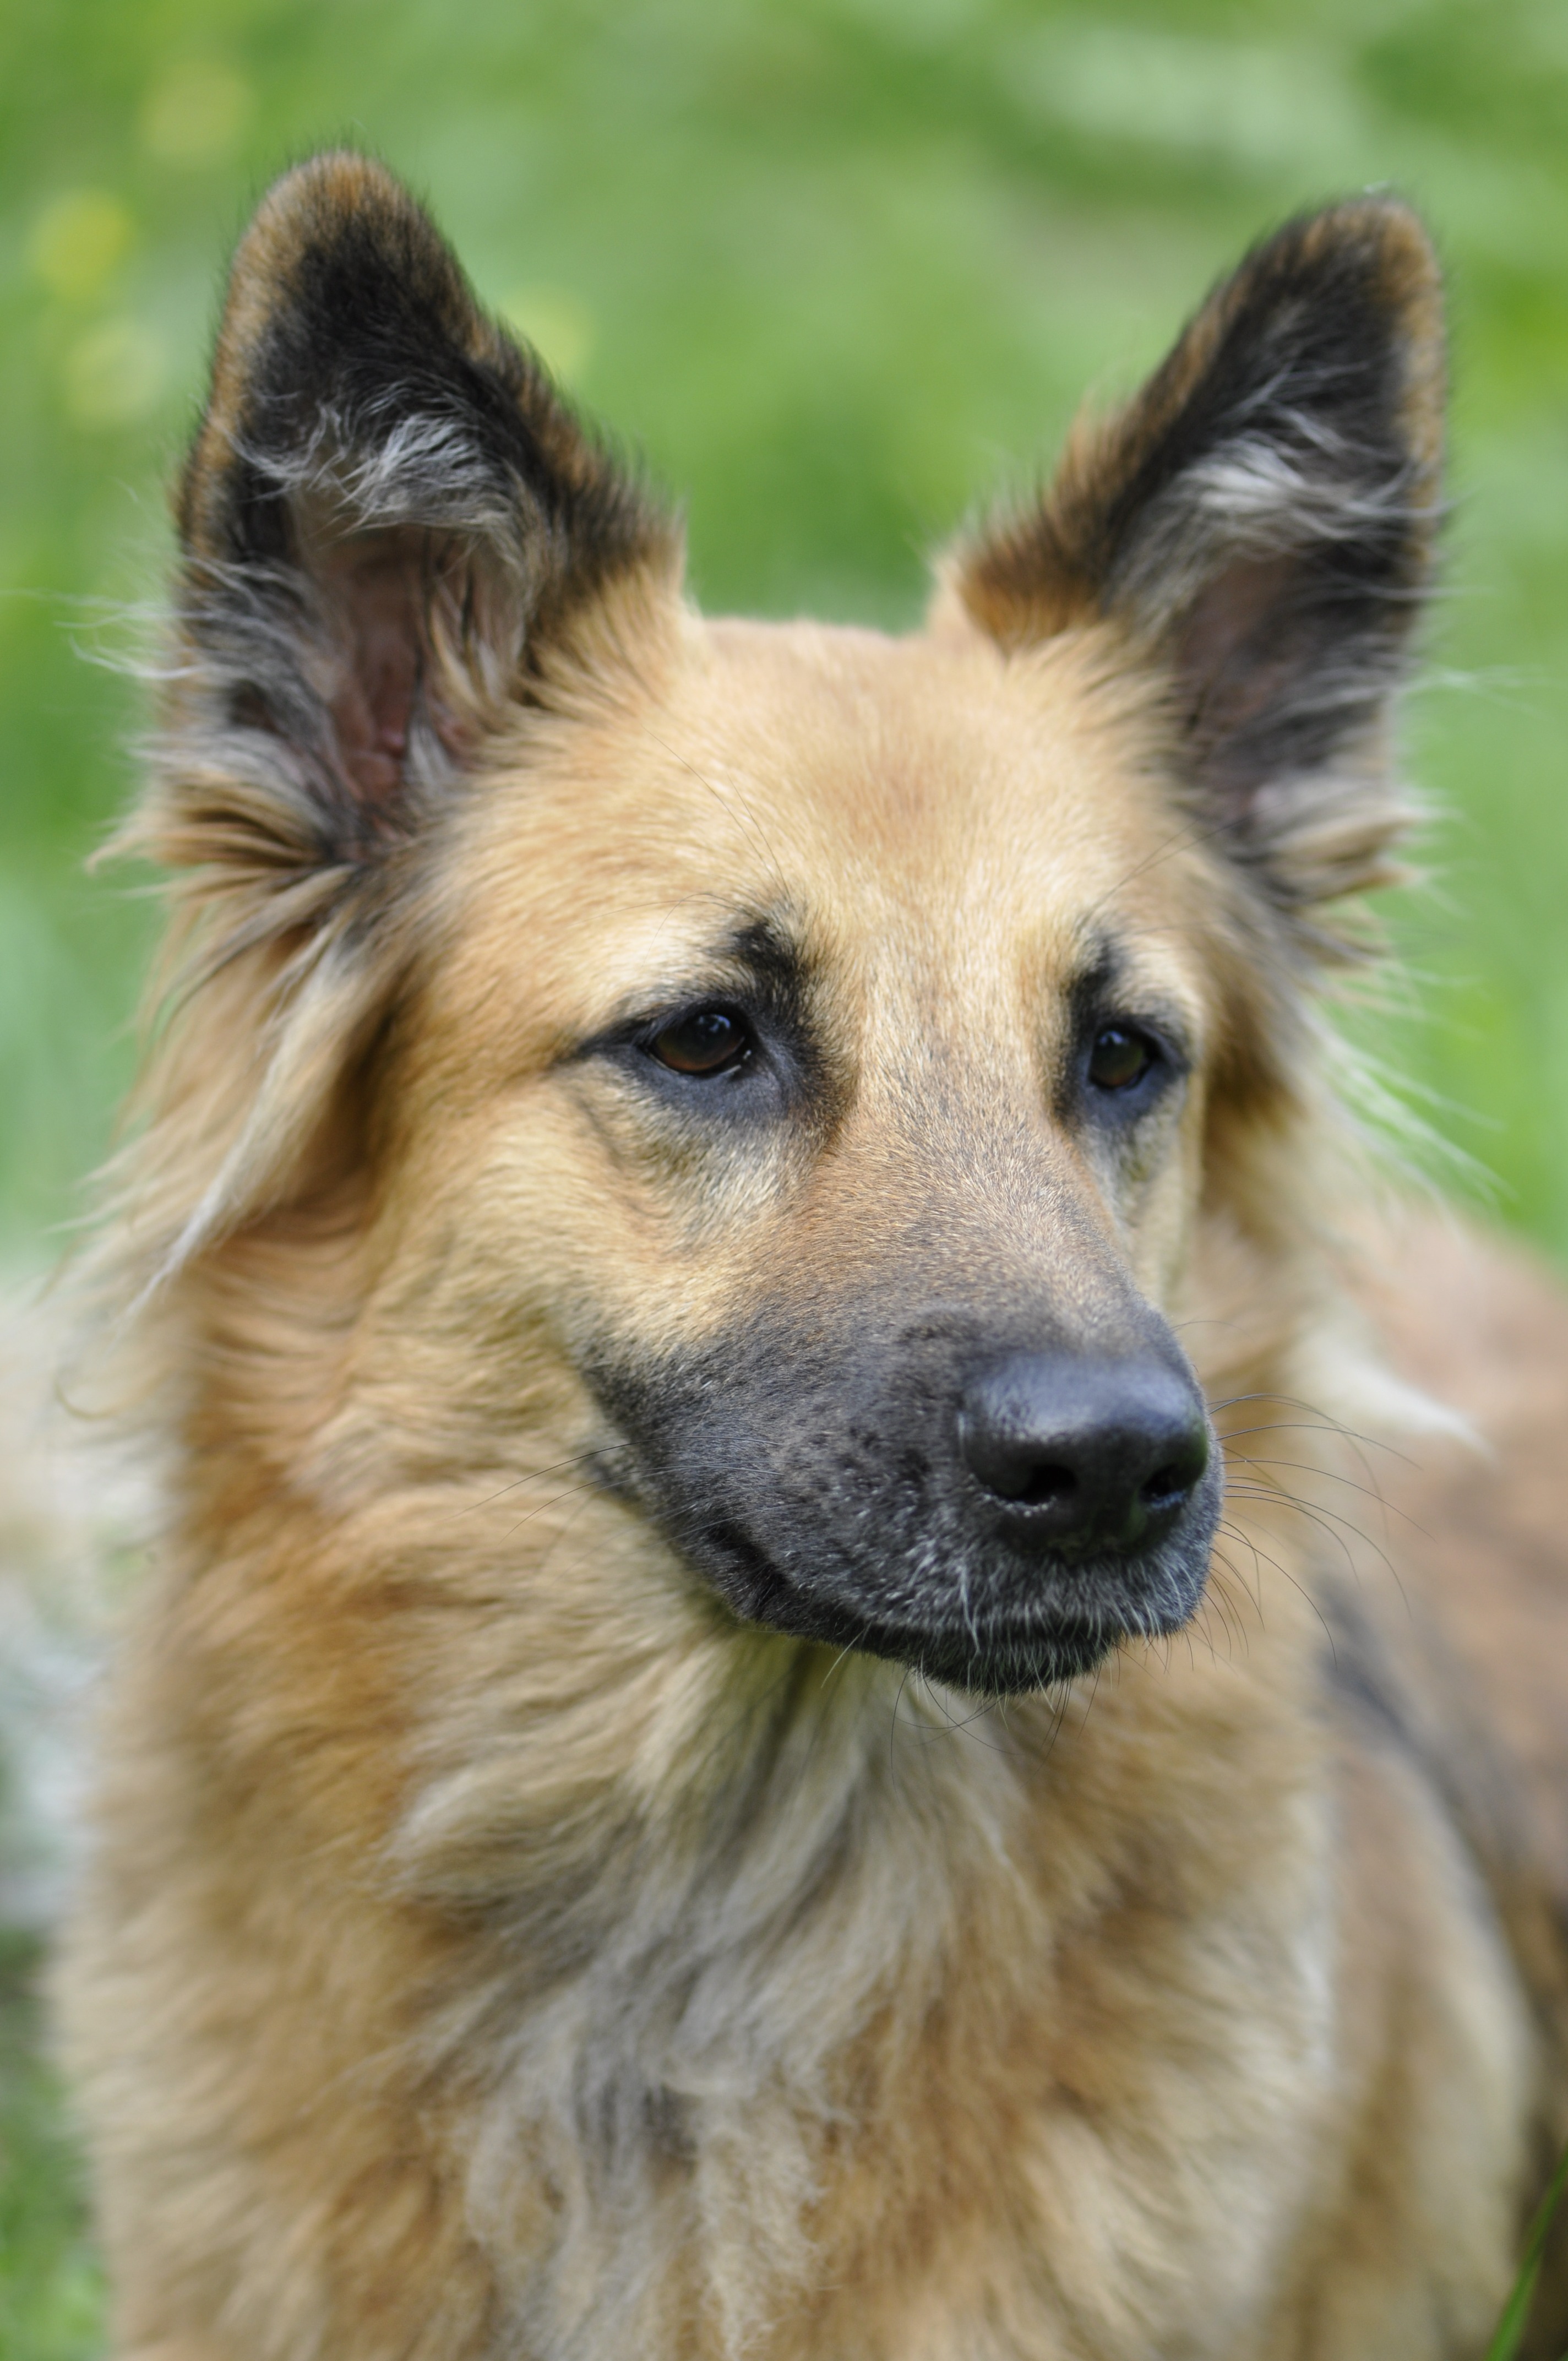
dog, animal, portrait, mammal, friend, head, vertebrate, dog breed, melancholic, old german shepherd dog, belgian shepherd, belgian shepherd malinois, dog like mammal, wolfdog, carnivoran, dog breed group, greenland dog, dog crossbreeds, shiloh shepherd dog, eurasier, icelandic sheepdog, german shepherd dog, tervuren